Biscarrosse

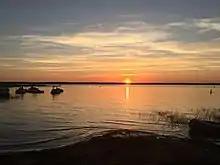
Lake Biscarrosse

After the demise of seaplanes after World War II, the lake gained new interest at the discovery of petroleum. It has the greatest reserve in France. Petroleum exploitation is situated on the shores of the lake, in the commune of Parentis.